PAS Giannina F.C.

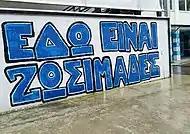
A graffiti outside of the stadium saying ""Here is Zosimades"" ("Εδώ είναι Ζωσιμάδες")

PAS Giannina play in the home ground, Zosimades, where they have played since its foundation. The capacity is 7,500 seats. The stadium is in the downtown of Ioannina. The highest attendance (14,557 fans) was in a match with Olympiacos in season 1974–75.